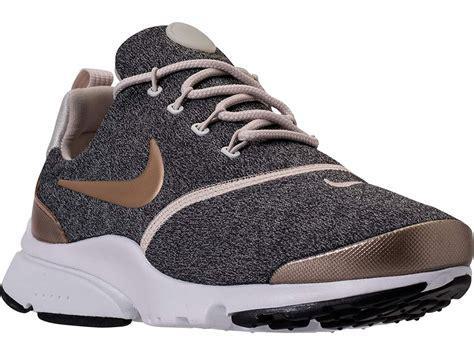
Brand: Nike
Model: Presto Fly